Lamprais

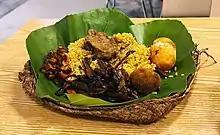
Lamprais, comprising chicken, egg, cutlet, fried eggplant and ash plantain

It consists of two special curries (a three-meat curry, often including beef, pork and chicken, and ash plantain with aubergine), seeni sambol, belacan, frikadeller meatballs and rice boiled in stock, all of which is wrapped in banana leaves and baked in an oven. The rice is made by frying raw short-grain rice with onions and spices in butter or ghee and then cooking it in a meat stock. A hard-boiled egg which has been deep-fried is also a common, but non-traditional, addition.